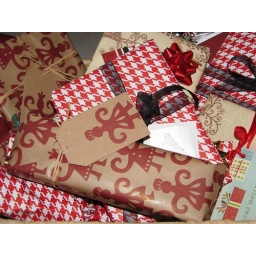
I love to wrap the christmaspresents in nice wrappingpaper, ribbons and tags. Love to buy cute paper and fitting ribbon!